Dead Rising: Chop Till You Drop

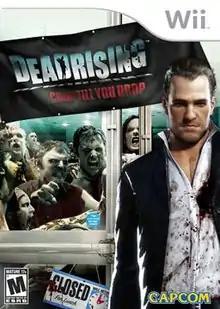
North American cover art

is an action-adventure game developed by Tose and published by Capcom for the Wii. It was released in February 2009. The game is a port of the original Xbox 360 version of "Dead Rising", and is currently the only game of the series for a Nintendo platform. The game was created following Capcom's success with the Wii version of "Resident Evil 4".